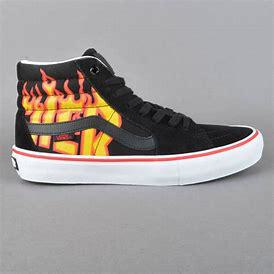
Brand: Vans
Model: SK8 Hi Skate